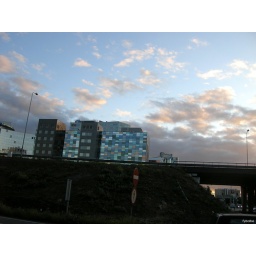
amsterdam 20090621.on the road to swissotel. lovely sky. i know what inspired the creative looking buildings in amsterdam XD